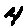
Label: 4